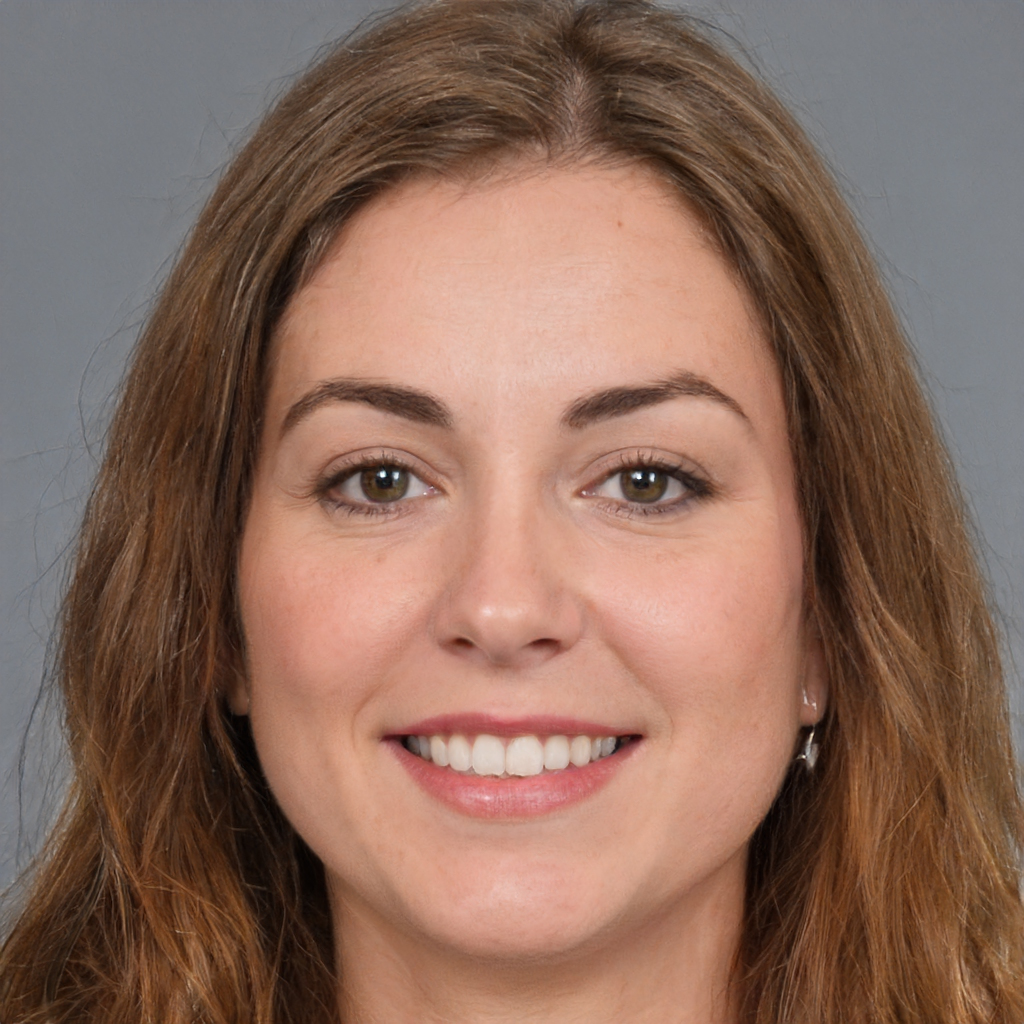
Portrait style: Real Portrait